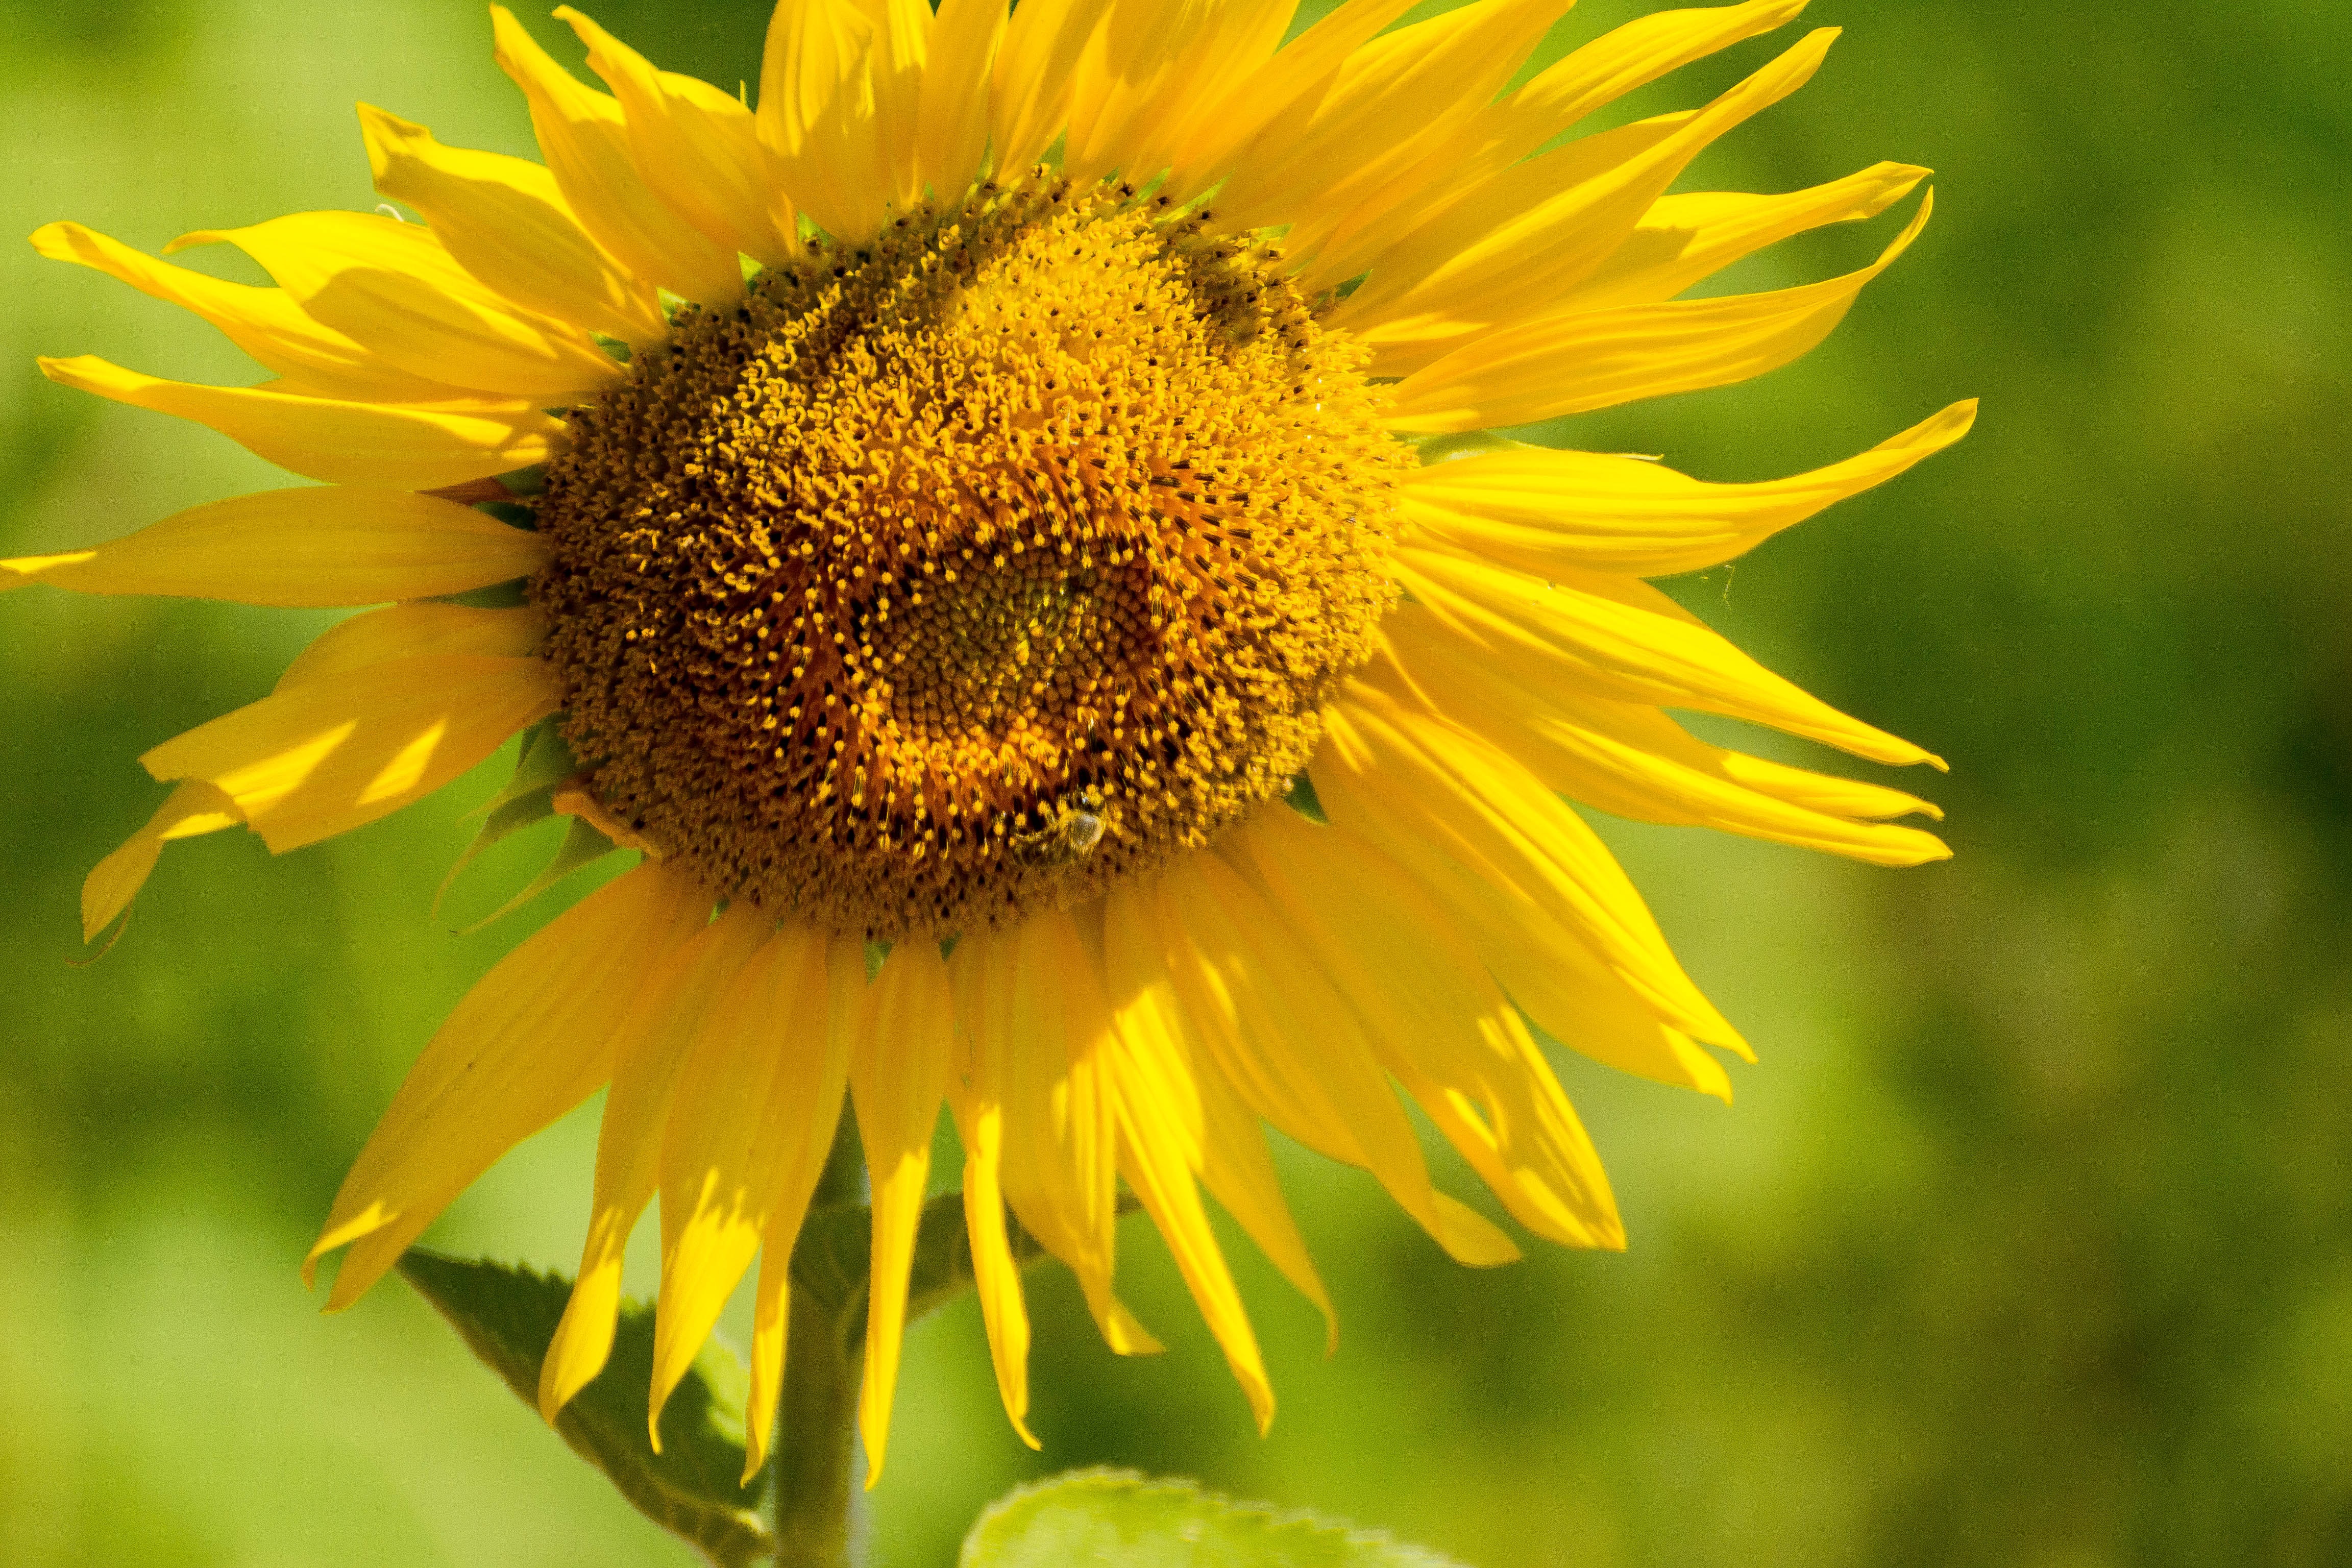
nature, plant, flower, petal, pollen, spring, botany, yellow, garden, flora, sunflower, wildflower, flowers, close up, bee, nectar, macro photography, flowering plant, honey bee, daisy family, sunflower seed, land plant, membrane winged insect